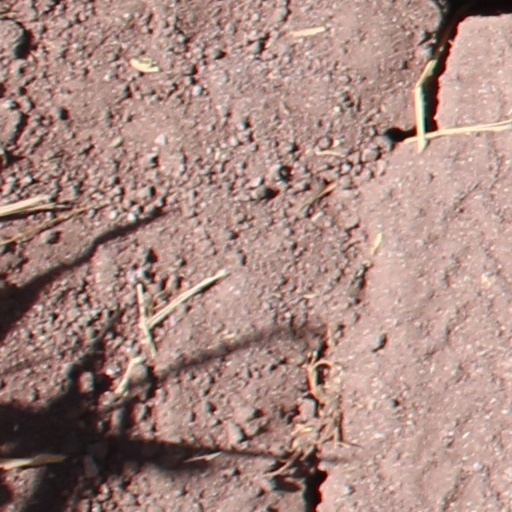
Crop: wheat